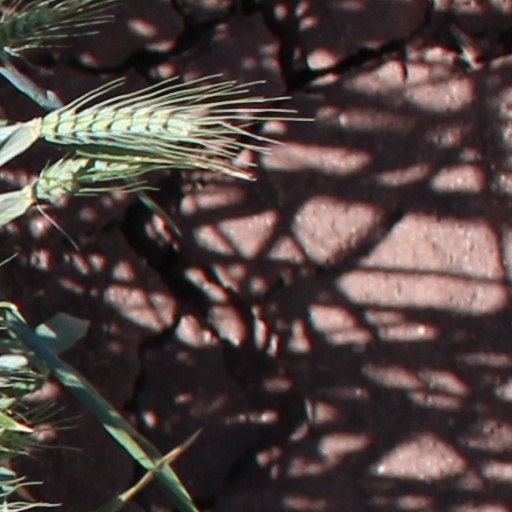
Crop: wheat